W. S. Pakenham-Walsh

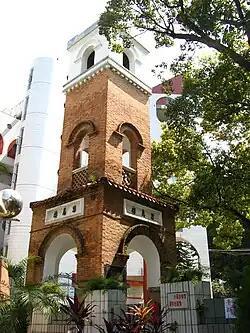

W. S. Pakenham-Walsh was born in 1868 into a distinguished Irish clerical family. His middle name, Sandford, was given to him by his father, William Pakenham Walsh who served as curate and later Rector of Sandford Parish in Dublin.